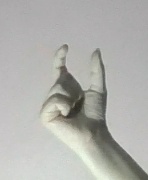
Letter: nun